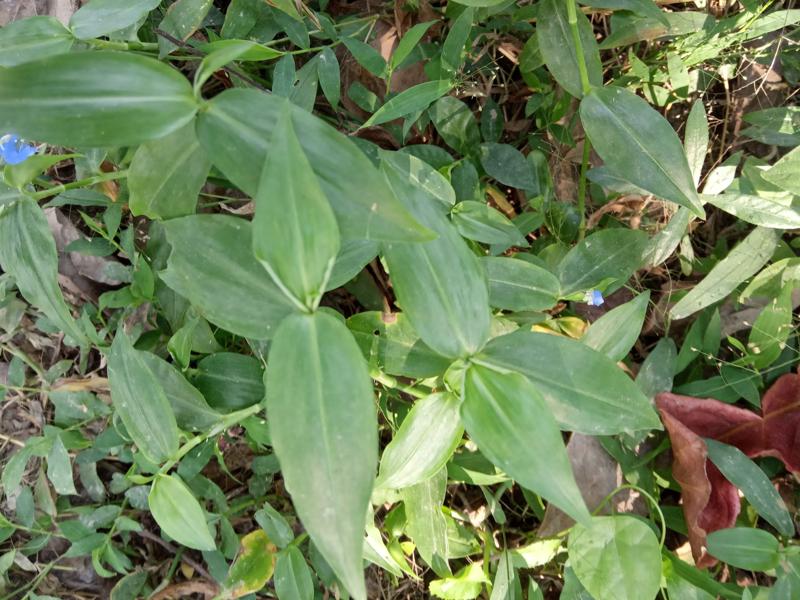
Weed species: Commelina benghalensis